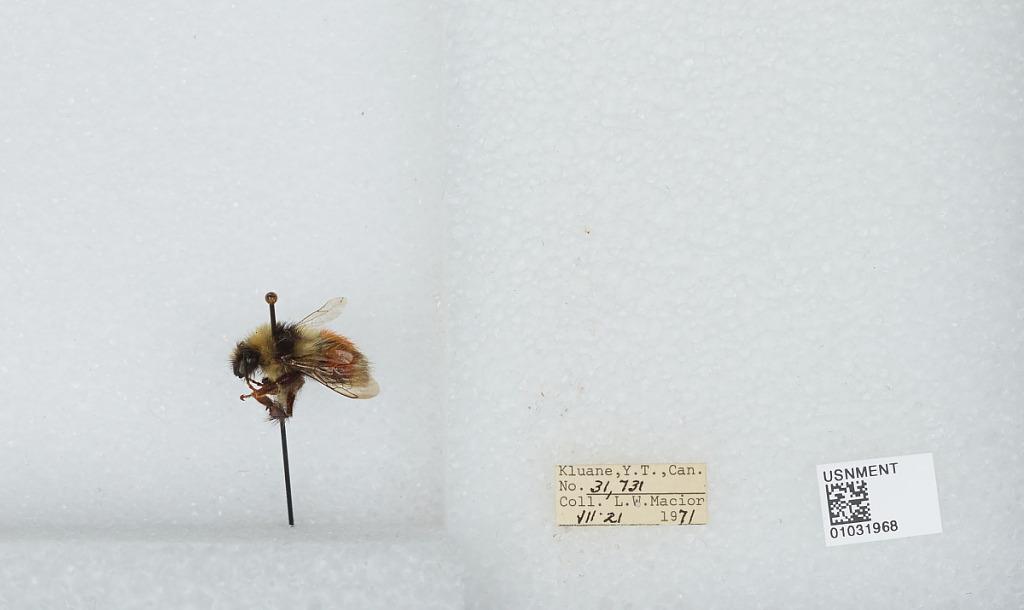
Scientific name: Bombus (Pyrobombus) sylvicola Kirby
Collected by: L. Macior
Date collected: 1971-7-21
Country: Canada
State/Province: Yukon Territory
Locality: Kluane
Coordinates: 60.75, -139.5